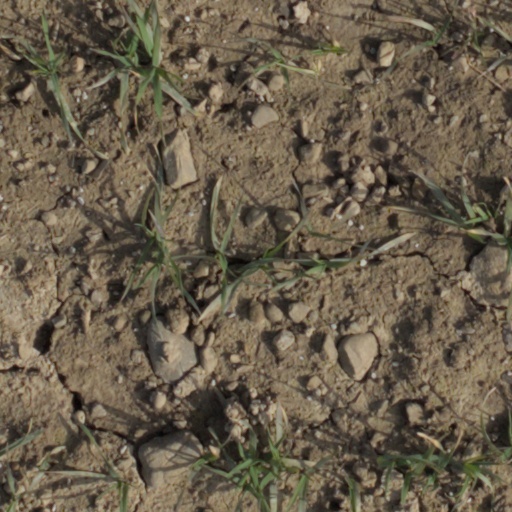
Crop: wheat